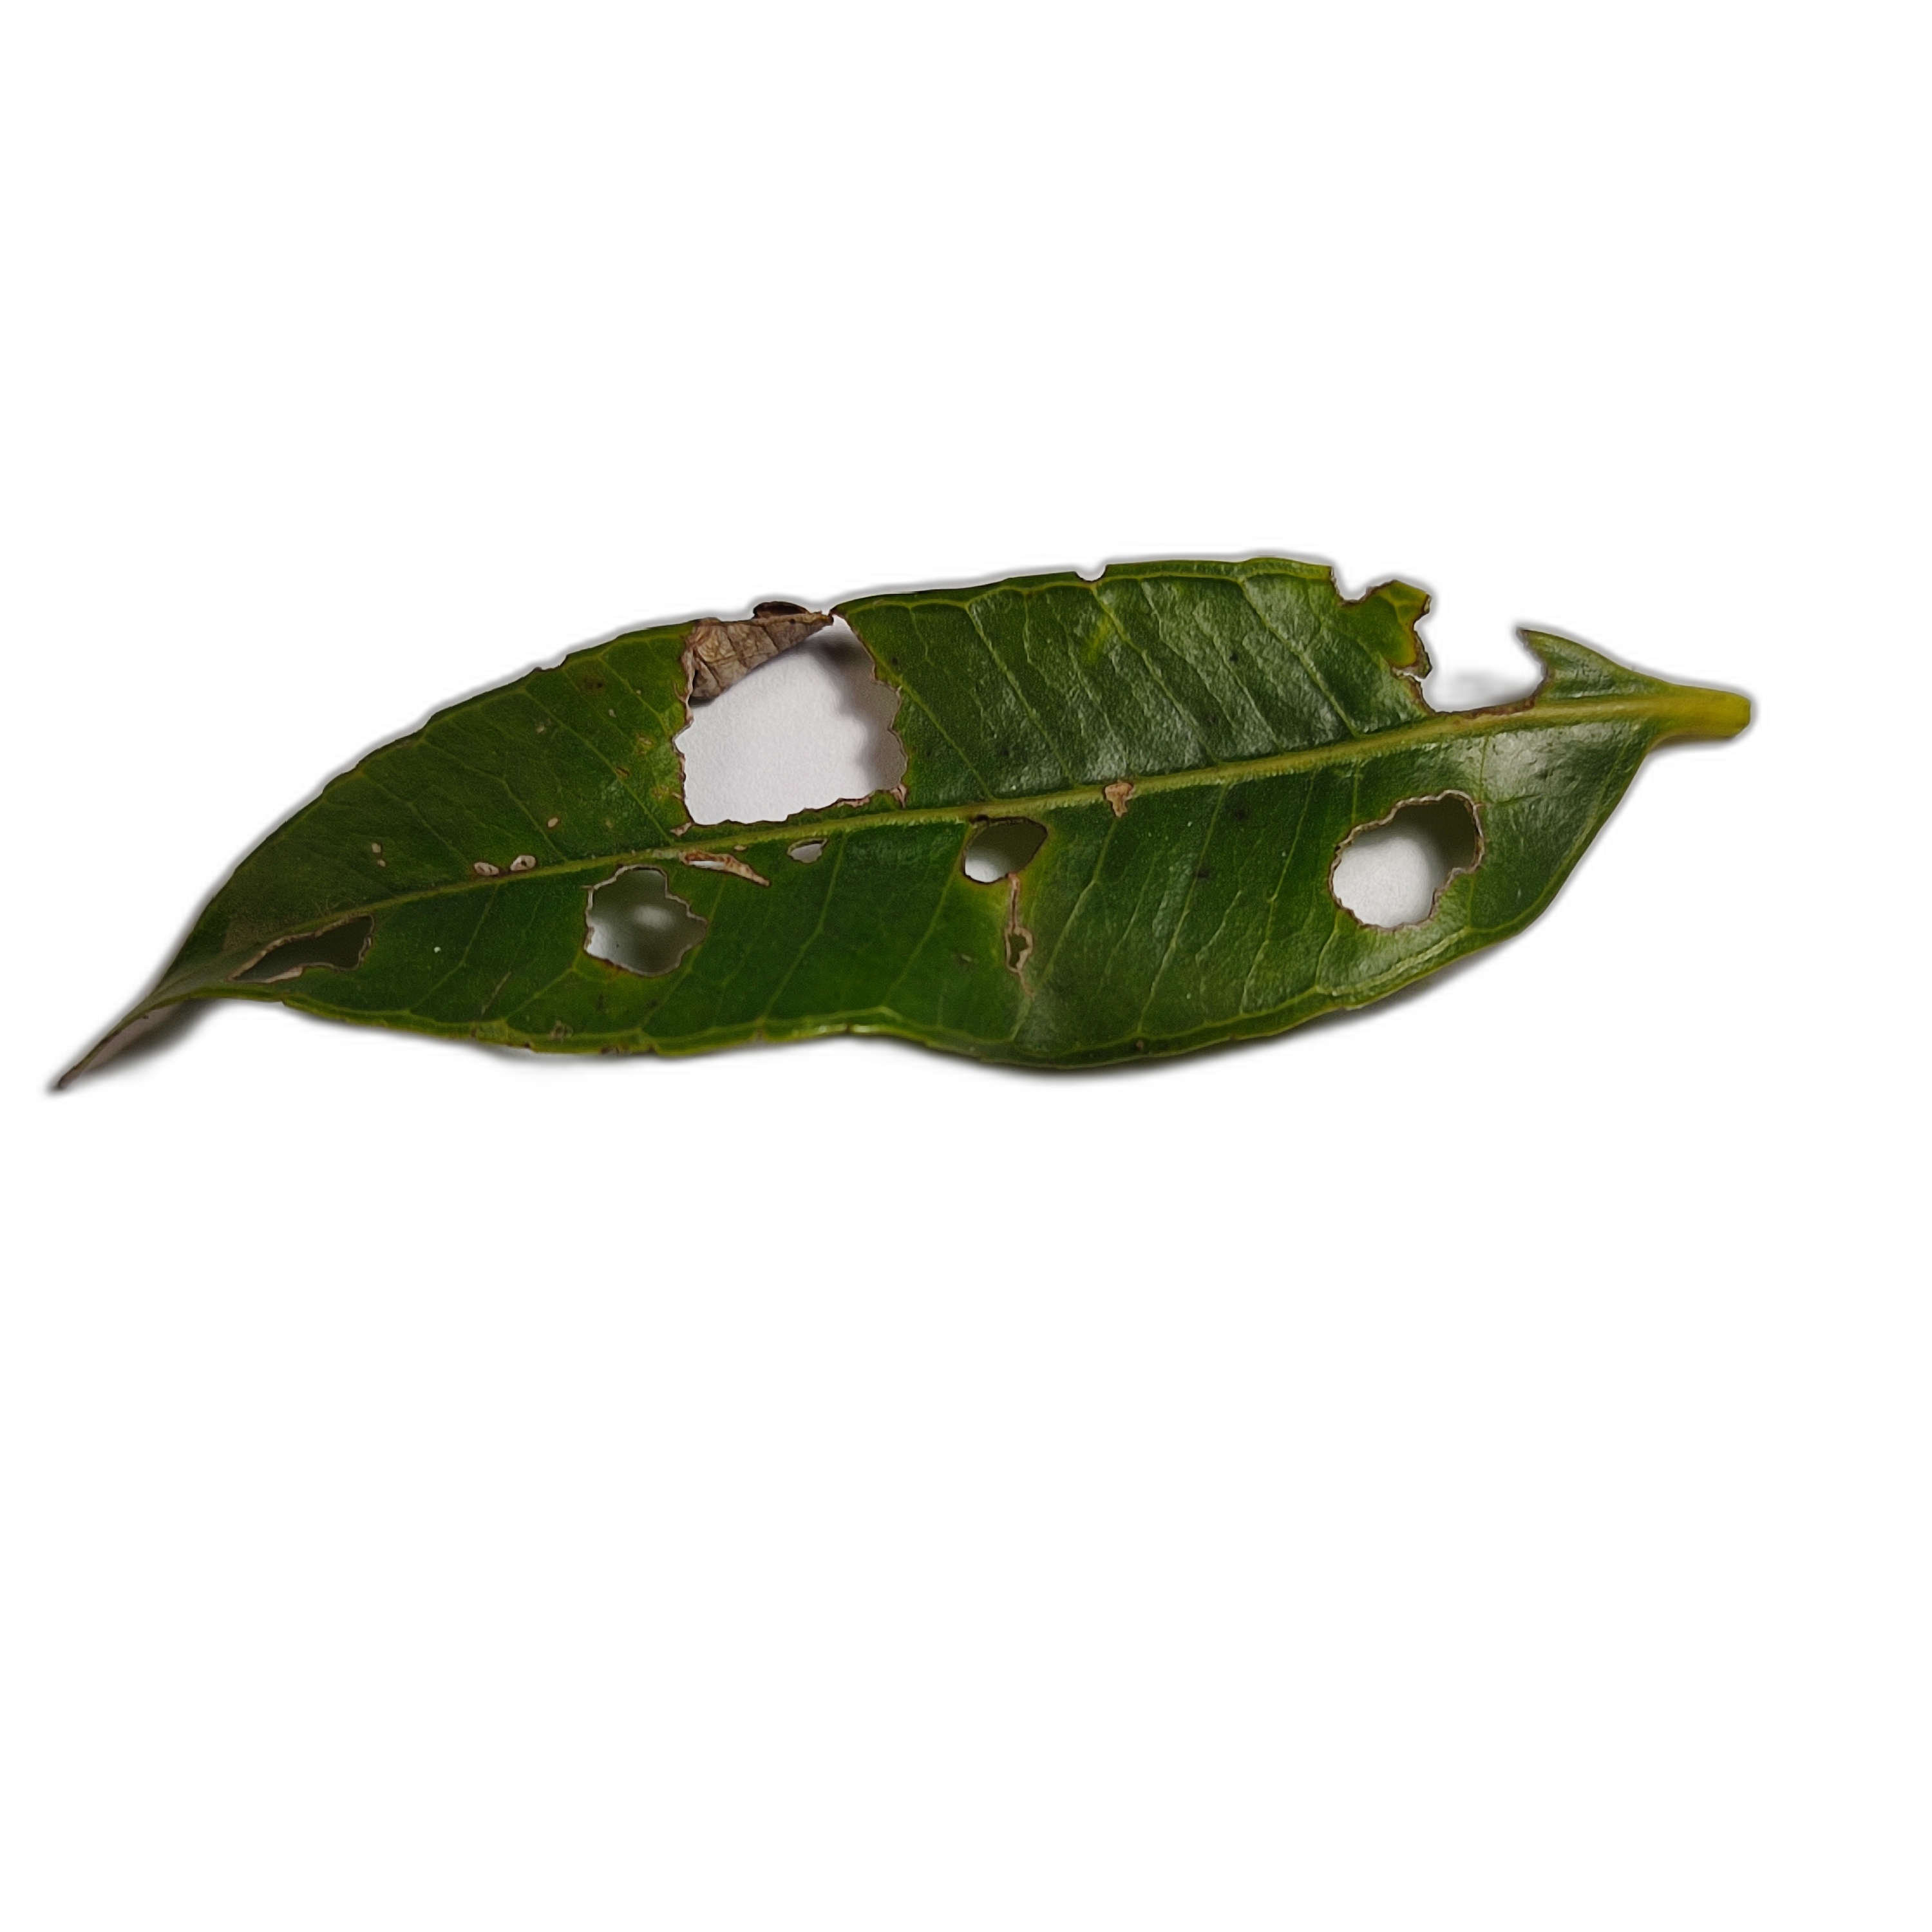
Label: not_healthy